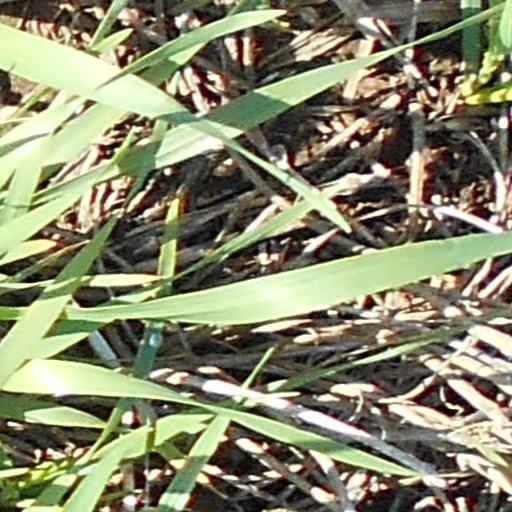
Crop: wheat